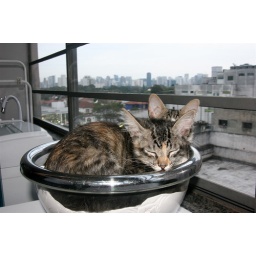
cats in the salad bowl (double nekonabe)